The Brave Little Toaster Goes to Mars

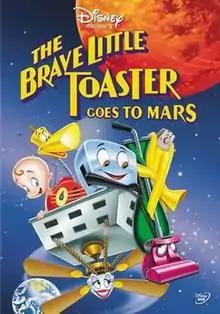
DVD cover

The Brave Little Toaster Goes to Mars is a 1998 American animated direct-to-video musical film based on the 1988 novella of the same name by Thomas M. Disch. It is the sequel to "The Brave Little Toaster to the Rescue" (1997), as well as the third and final installment in "The Brave Little Toaster" film series. The film was released direct-to-video on May 19, 1998, in the United States by Walt Disney Home Video. In the film, the five appliances of their Master head off on a trip to the red planet Mars after finding out that his infant son was sent there.